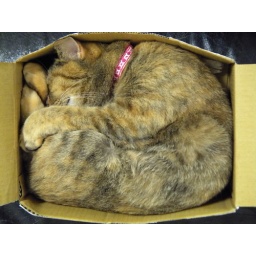
Teto sleeping in a box again.